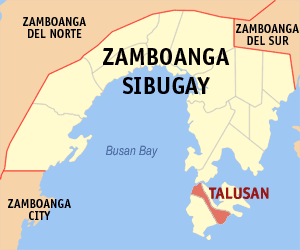
Talusan est une localité de la province du Zamboanga Sibugay, aux Philippines. En 2015, elle compte 29 969 habitants.